Moto Morini

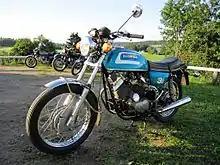
Moto Morini 3½ GT Strada

The Morini 3½ still has a loyal following, and a number of spare parts are available from specialist firms. The former editor of "Classic Bike" magazine, veteran motorcycle writer Hugo Wilson, has owned a 3½ Sport since 1982, and was still using it as a regular commuter machine in 2010.